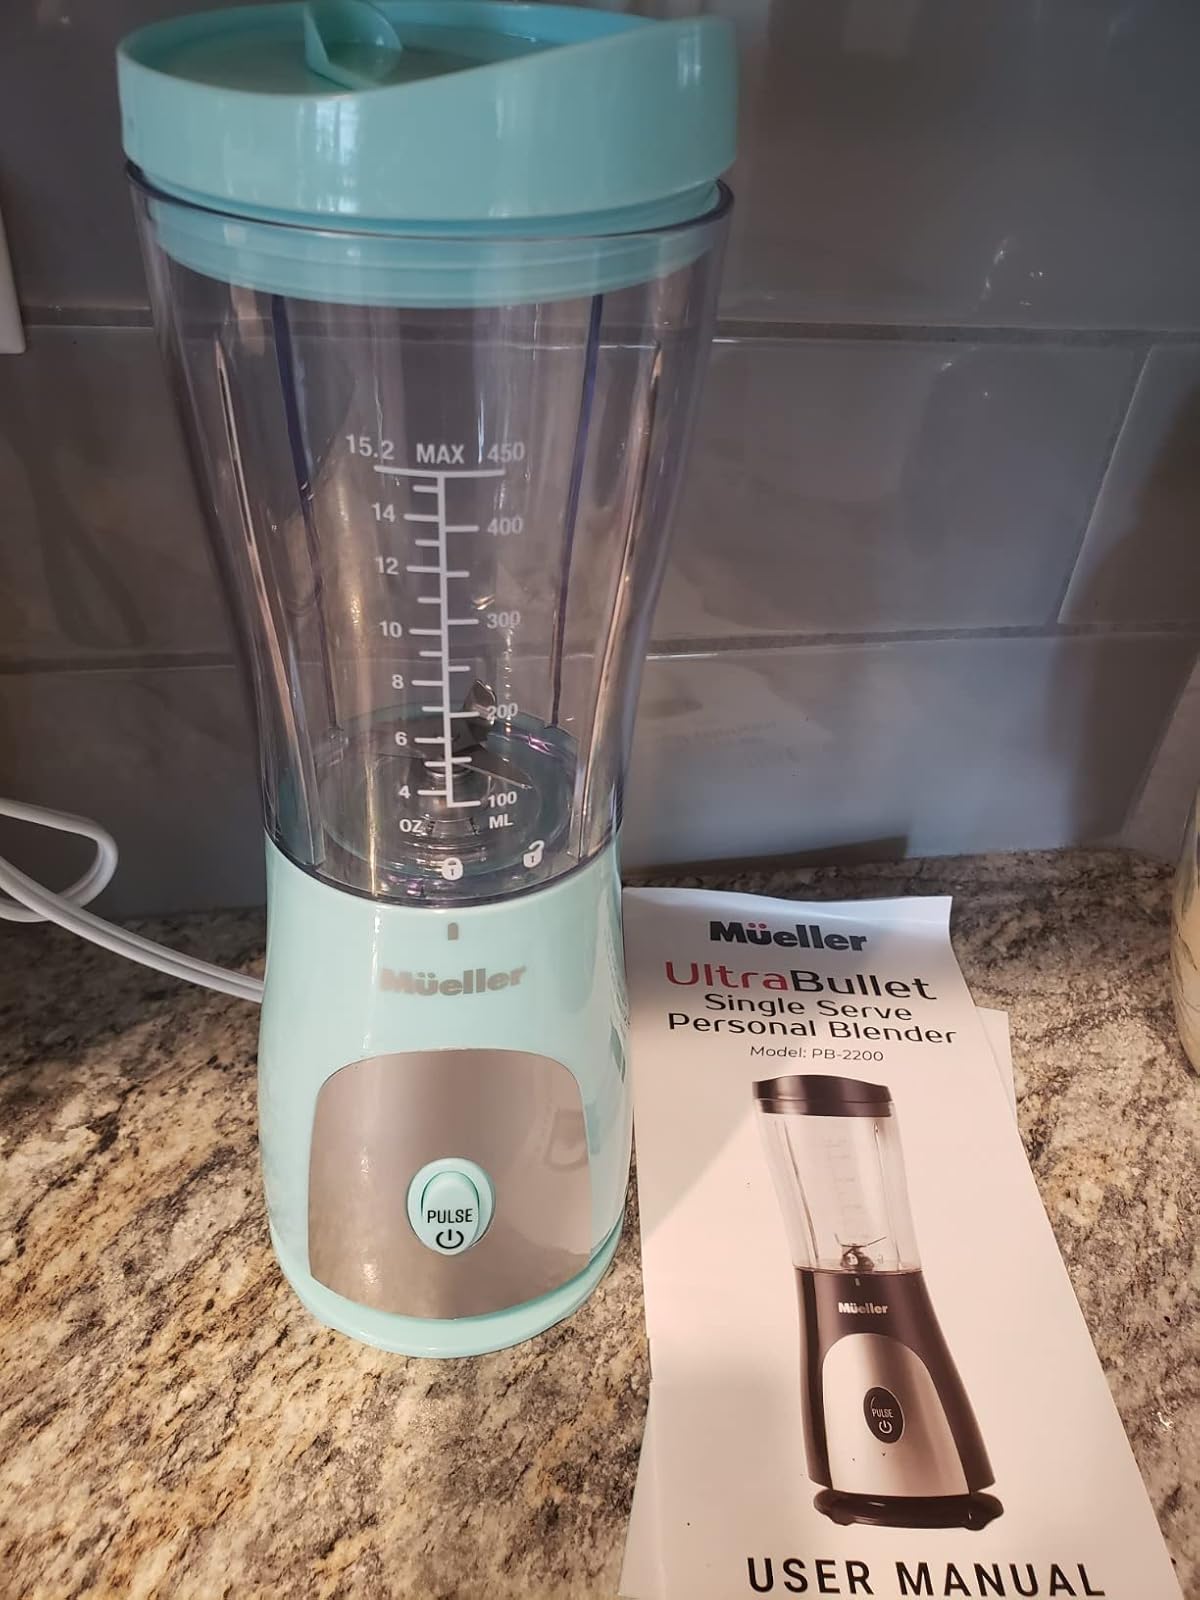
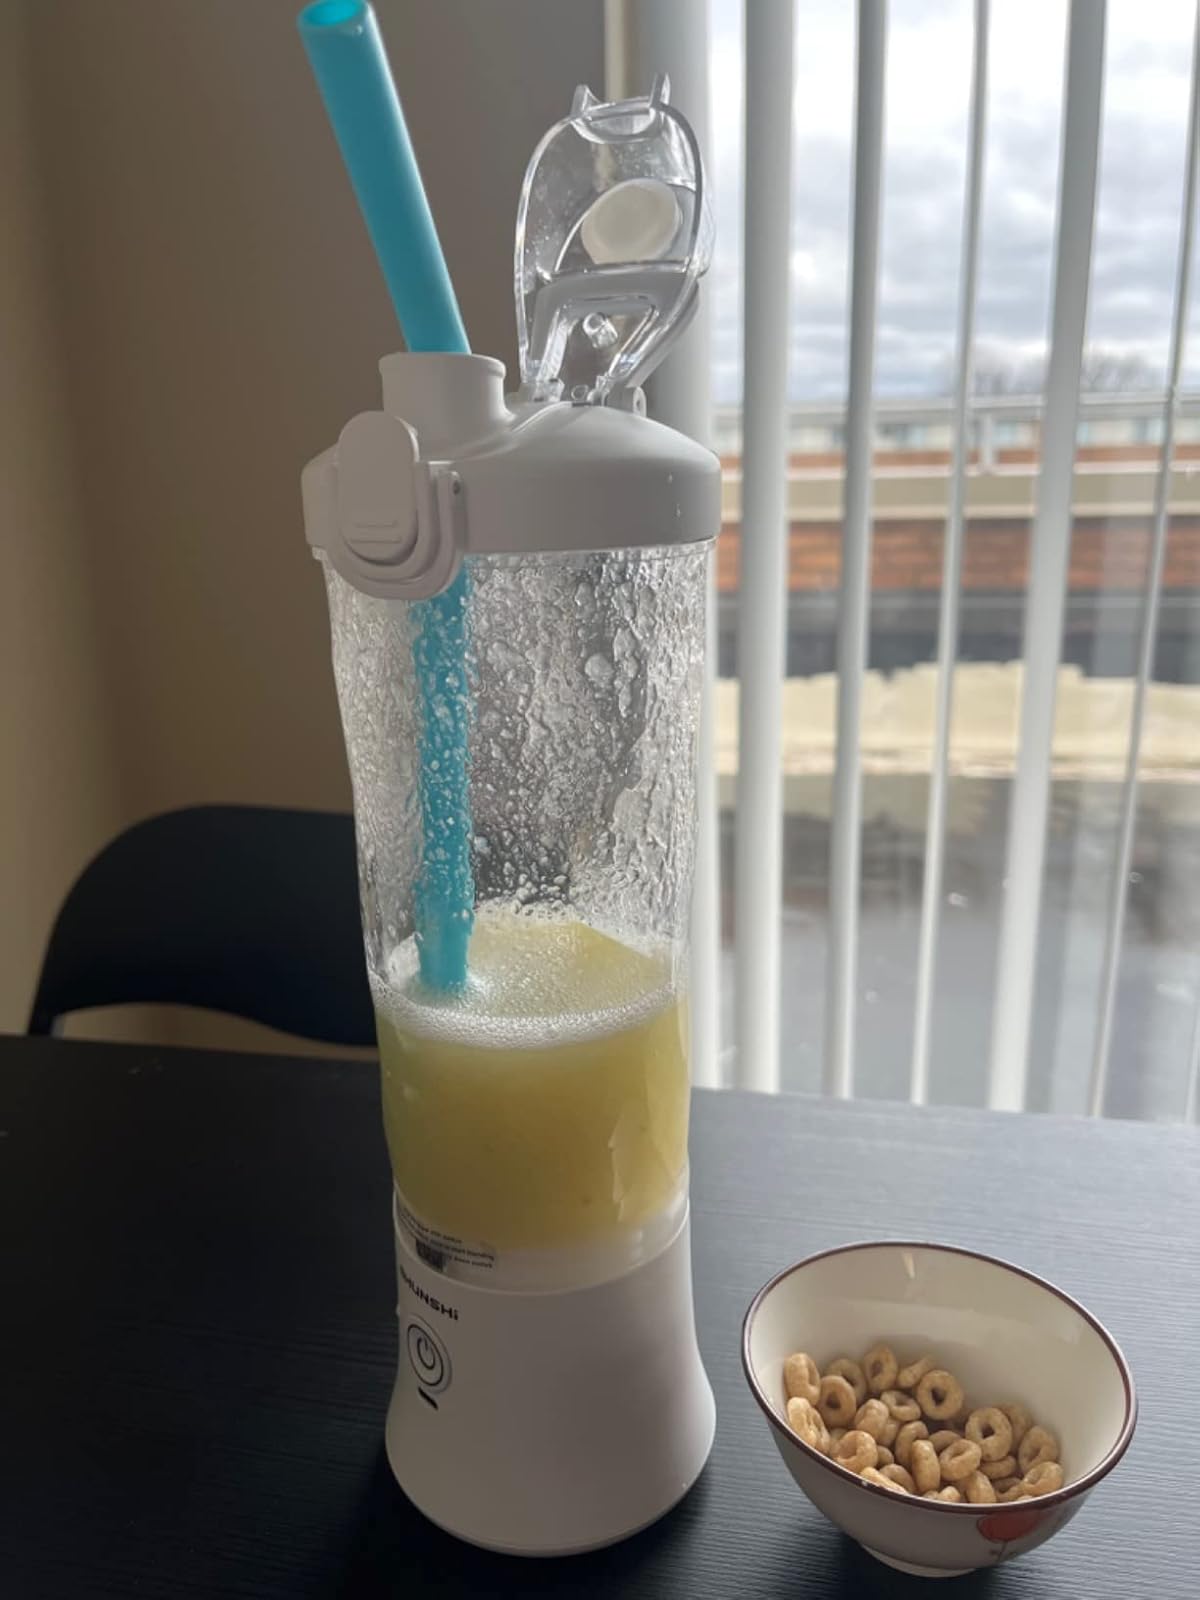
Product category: items_blender
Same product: no